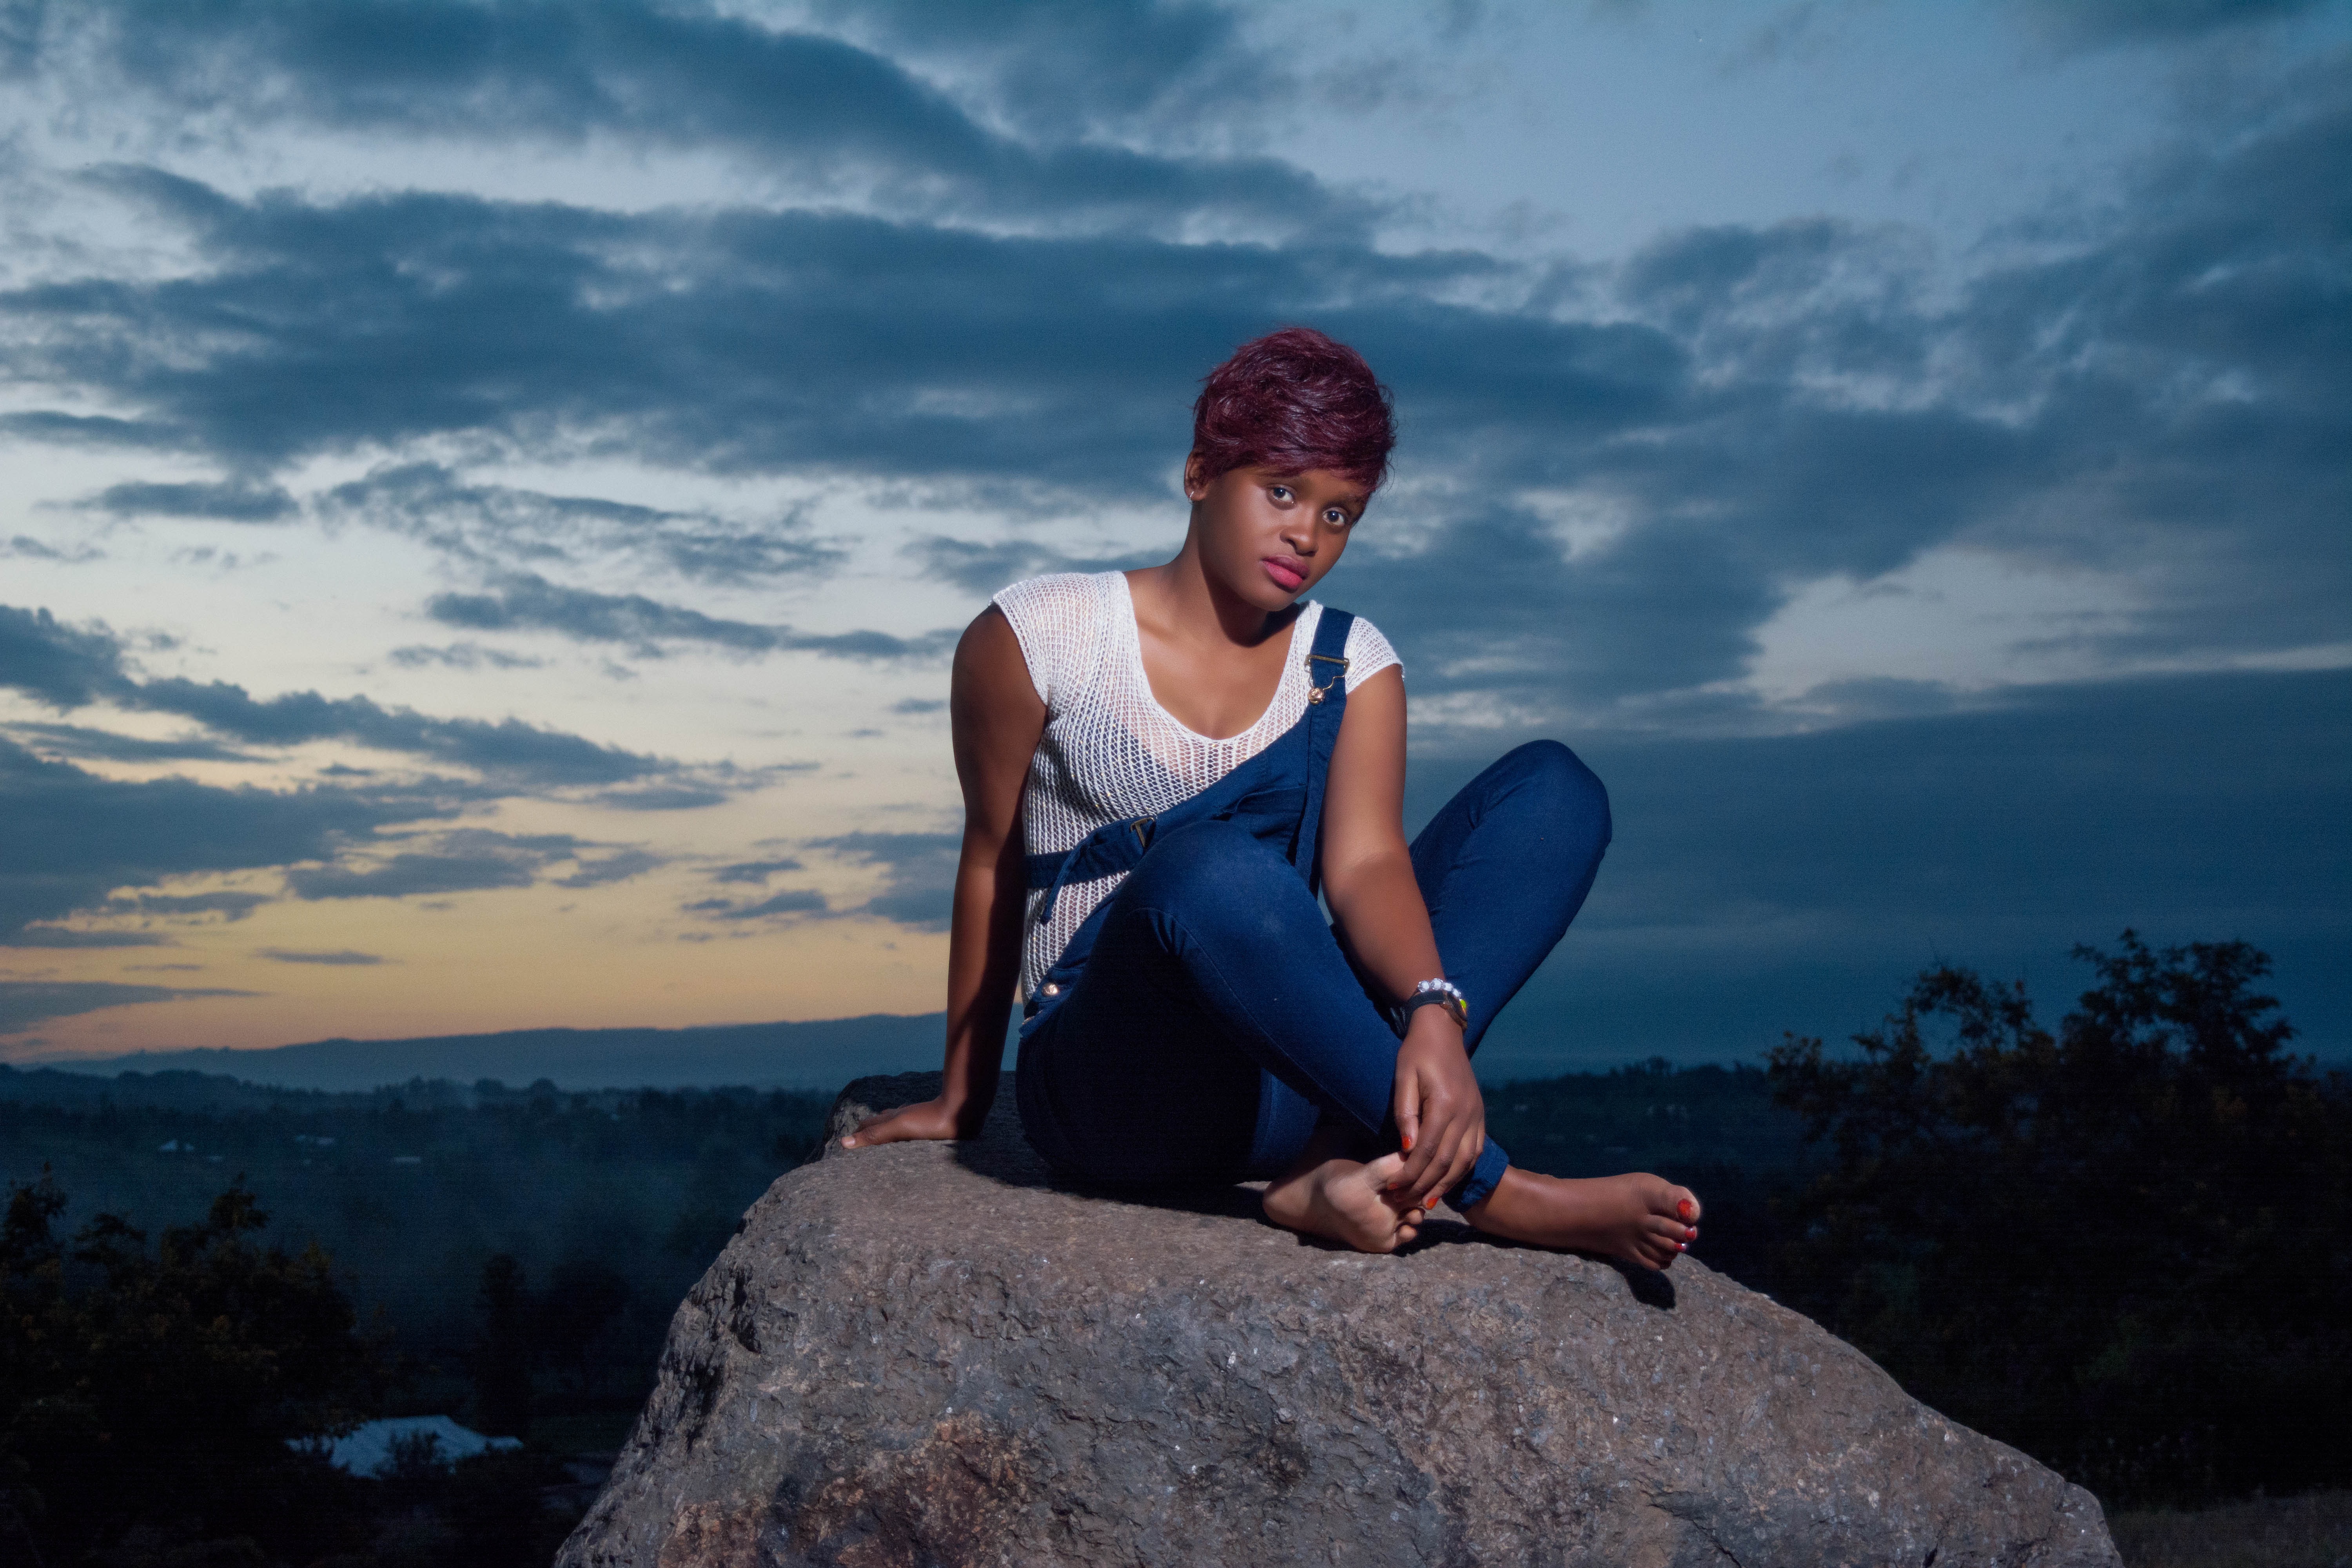
sea, rock, mountain, people, sky, girl, woman, sunset, photography, adventure, vacation, female, portrait, model, young, sitting, fashion, blue, lifestyle, sports, beauty, sexy, fantasy, gorgeous, glamour, sensual, photo shoot, human positions